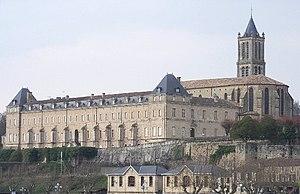
Prieuré de La Réole
Le prieuré Saint-Pierre de La Réole est un ancien prieuré bénédictin de Gironde, sur les bords de la Garonne. Il est inscrit aux monuments historiques le 10 novembre 1925, l'escalier d'honneur, la grille en fer forgé et la porte en menuiserie et son imposte en fer forgé sont classés.
Cet article recense les immeubles protégés au titre des monuments historiques en 2017, en France.
La Réole est une commune du Sud-Ouest de la France, située dans le département de la Gironde, en région Nouvelle-Aquitaine. Elle bénéficie du label national Ville d'Art et d'Histoire.